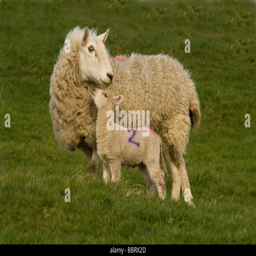
cute little lamb and sheep against grass on a field